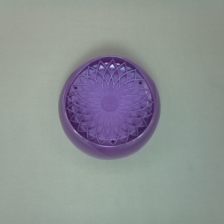
Color: red/orange/pink/fuchsia/brown
Cap type: standard cap